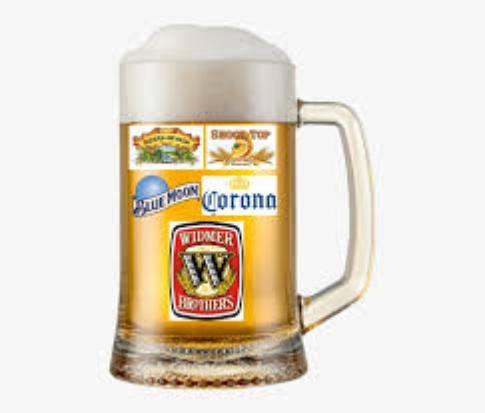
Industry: Food